Le Klint

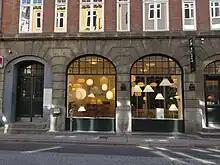
Le Klint shop in Store Kirkestræde in Copenhagen.

Le Klint is a Danish light furniture company known for its lamp shades made out of pleated and folded paper.